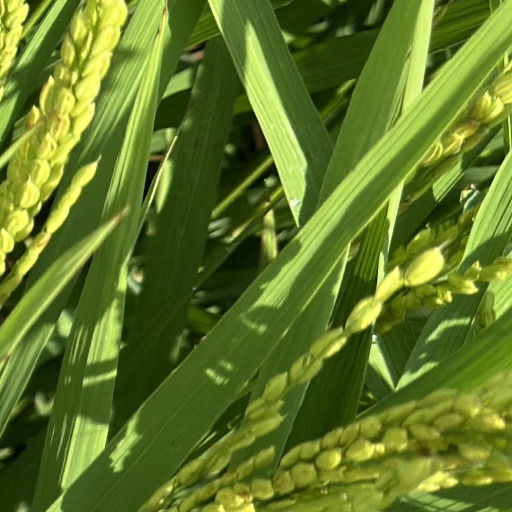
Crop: rice